Mahendralal Sarkar

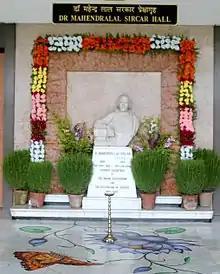
Bust of ML Sircar at Indian Association for the Cultivation of Science in front of ML Sircar Hall.

Mahendralal Sarkar started a campaign with the motto of reconstructing colonial India in 1867 for a national science association. He planned for an association that would be funded, run, and managed by native Indians, with the aim of turning out a pool of scientists for national reconstruction. The Indian Association for the Cultivation of Science (IACS) was established in 1876, and Sarkar was its first secretary. IACS was the first national science association of India. Basic science departments such as Physics, Chemistry, Mathematics, Physiology, Geology, Botany, etc. were established, and notable Indian scientists participated in the association. Regular lectures and demonstrations were arranged for the public to popularise science. The weekly lectures of Saint Xavier's College Jesuit Father, Eugène Lafont, cofounder of the IACS were particularly popular.